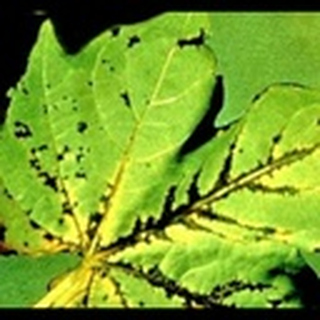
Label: cotton_bacterial_blight